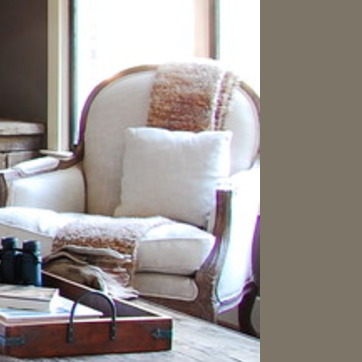
Material: fabric